Joshua Bowen Smith

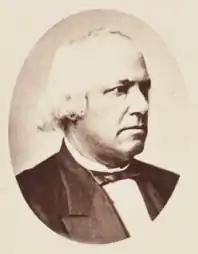
Joshua Bowen Smith in 1874

Joshua Bowen Smith (1813–1879) was an abolitionist, conductor on the Underground Railroad, co-founder of the New England Freedom Association, and politician, serving one term as a Massachusetts state legislator. He worked as a caterer in Boston, starting his own business at the age of 36.